Assassinations of George Moscone and Harvey Milk

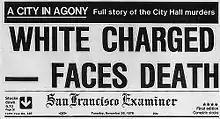
Cover of "The San Francisco Examiner" on November 28, 1978

White was charged with first-degree murder with two special circumstances, both of which had been passed into law through California Proposition 7 only three weeks before the assassinations. Specifically, the victim(s) were elected officials of a local government of California and the killing was intentionally carried out in retaliation for or to prevent the performance of the victim(s) official duties; and, more than one murder was committed. Murder with special circumstances meant that, if convicted, White could have faced the death penalty.